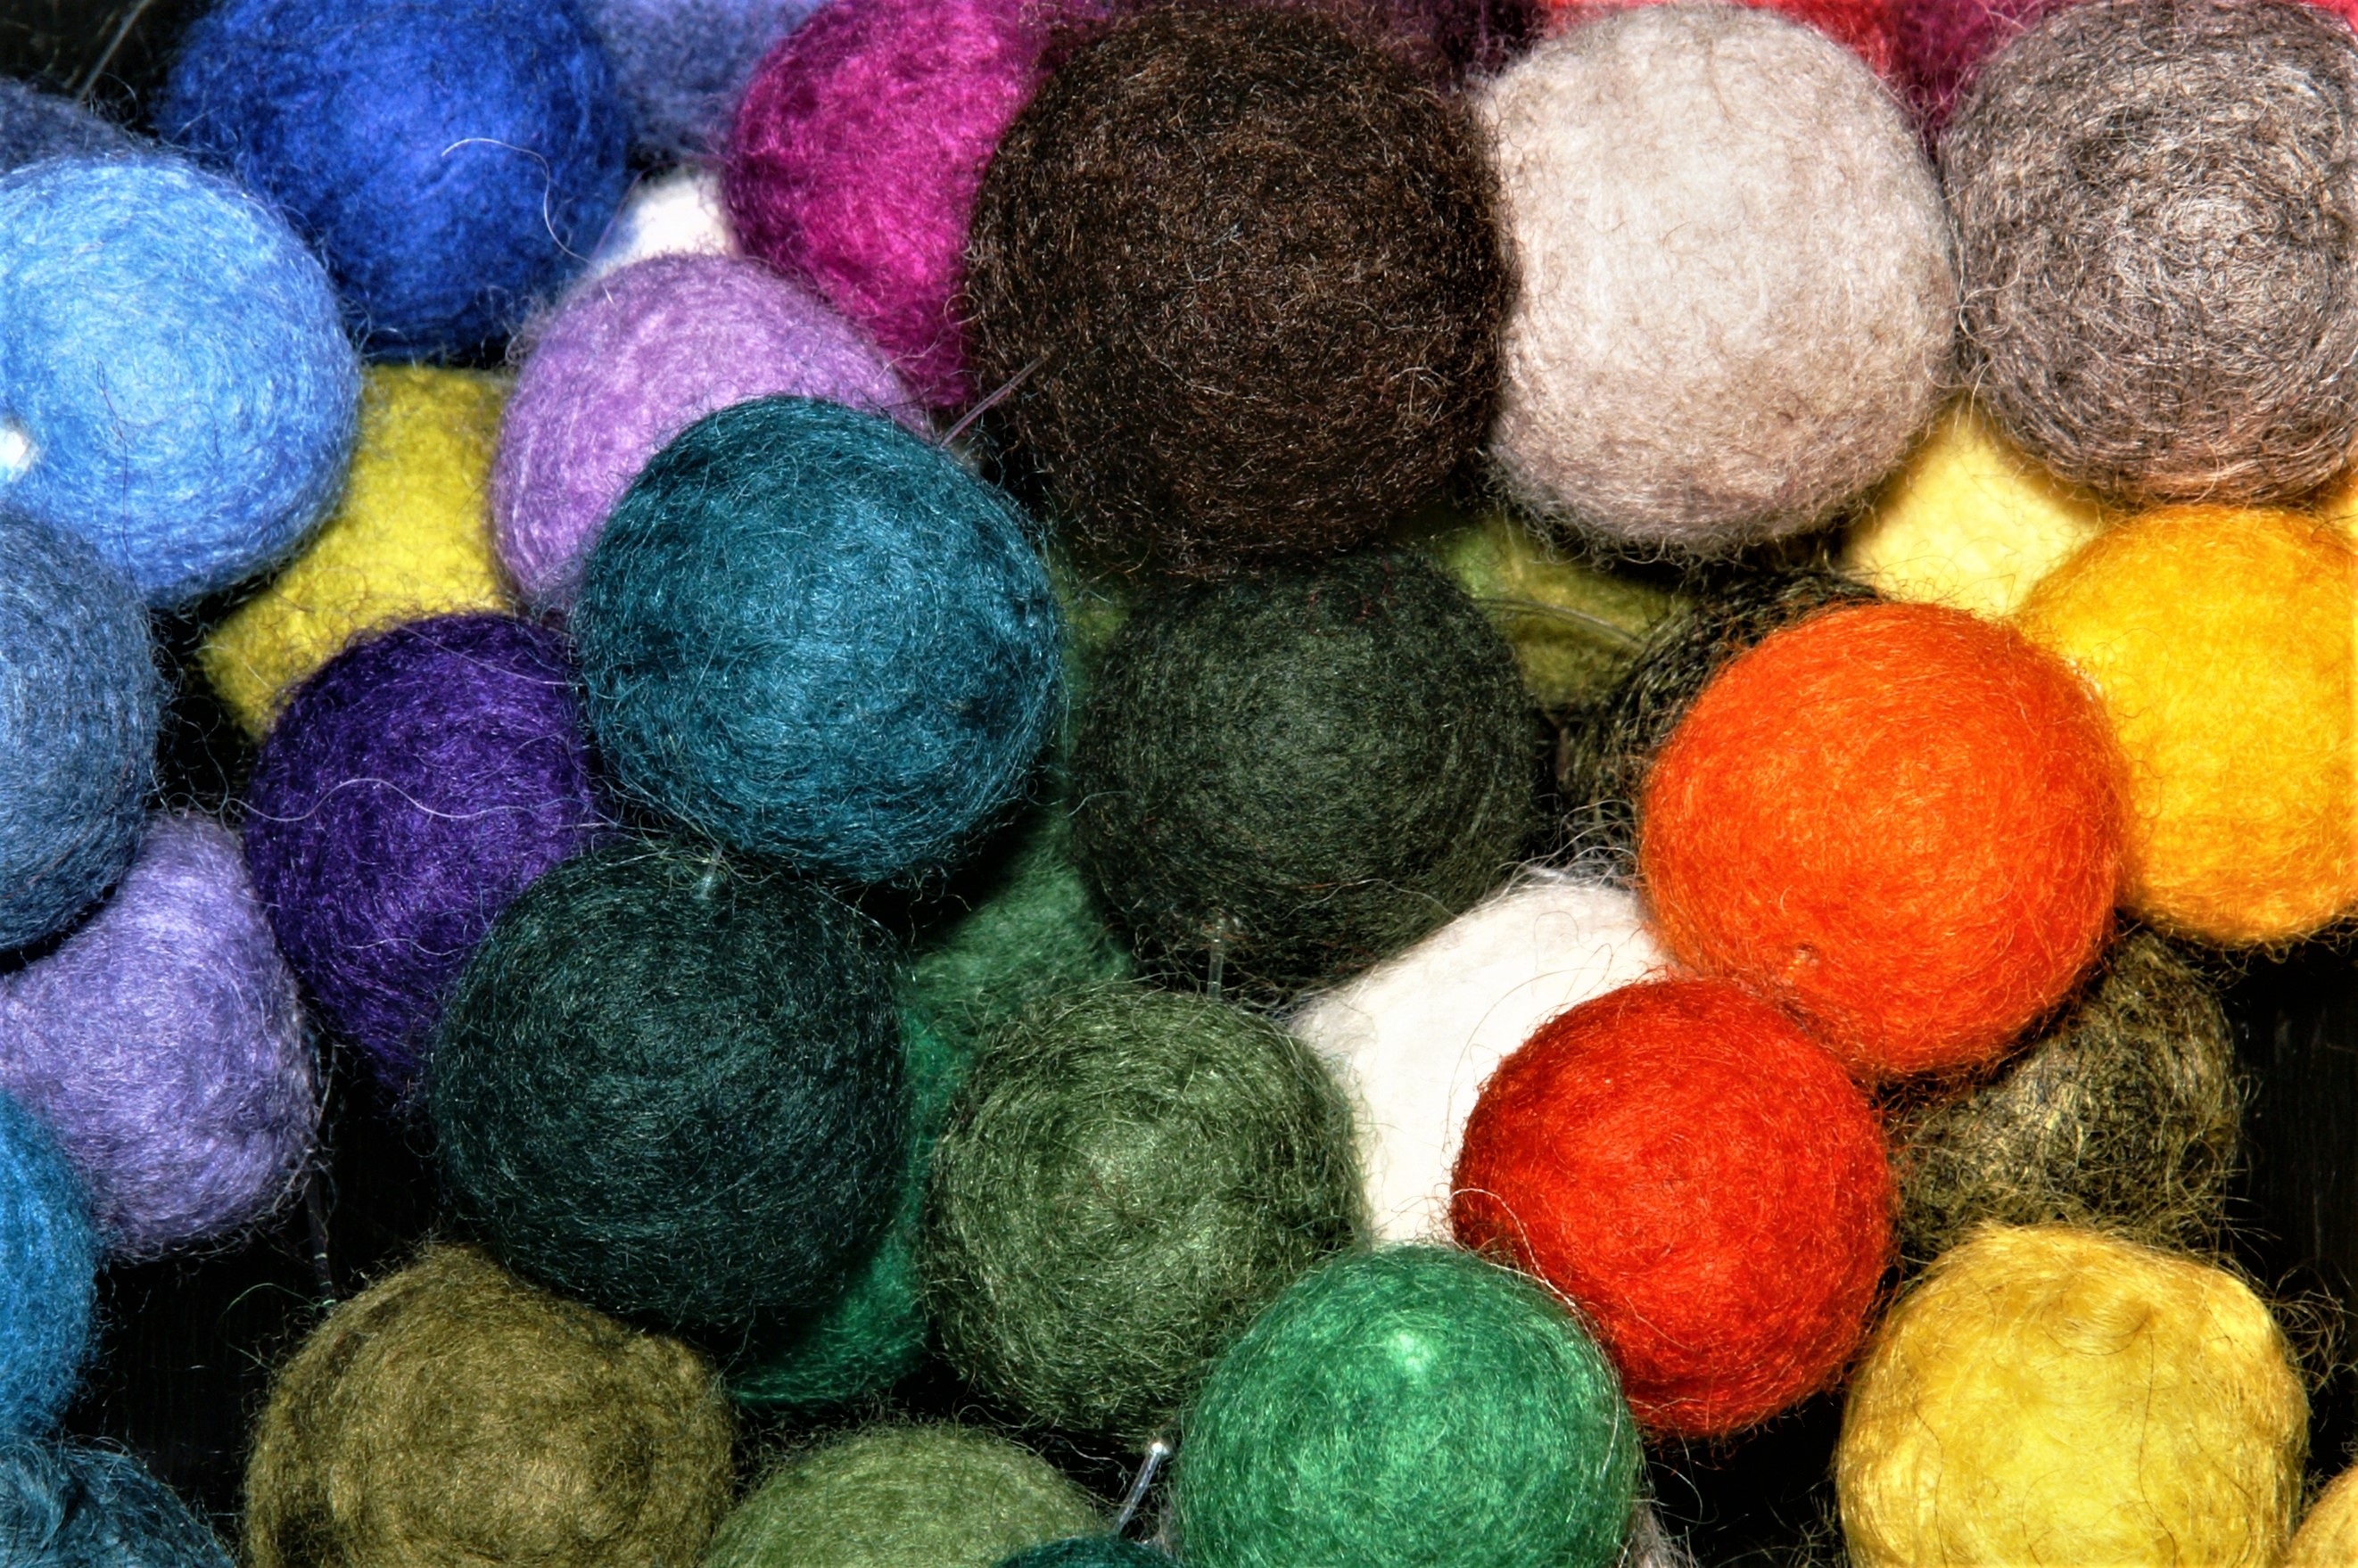
color, wool, material, thread, woolen, textile, balls, tinker, felt